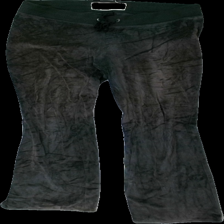
View: front
Type: Trousers
Category: Ladies
Brand: Hollister (Abercomb & Fitch)
Colors: Black
Material: 100% Cotton
Cut: None
Size: S
Season: All
Price range: <50
Recommended usage: Reuse
Description: Color damage